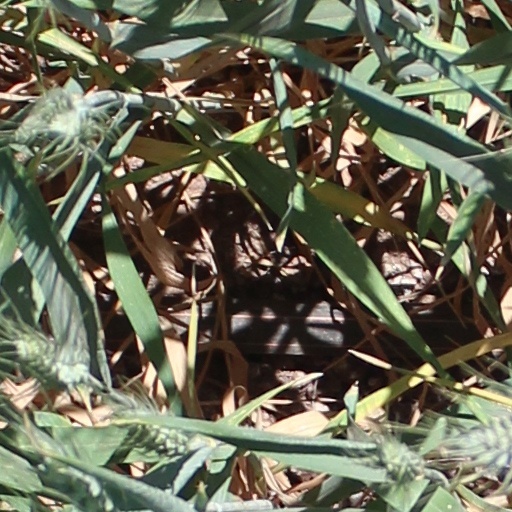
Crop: wheat